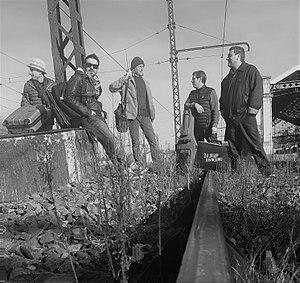
Photo presse FLAGRANTS DÉLIRES
Flagrants Délires est un groupe de rock festif composé de 5 musiciens. Avec des influences comme Renaud, Brel, Brassens, mais aussi Manu CHAO, ce groupe s'inscrit parfaitement dans le registre de la chanson française sur une base plutôt rock.